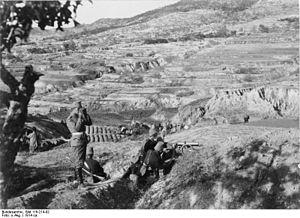
Une proposition de fusion est en cours entre Siège de Tsingtao et Prise de Ts'ing-tao.